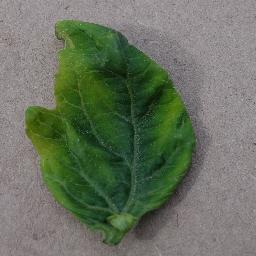
Label: Tomato___Tomato_Yellow_Leaf_Curl_Virus